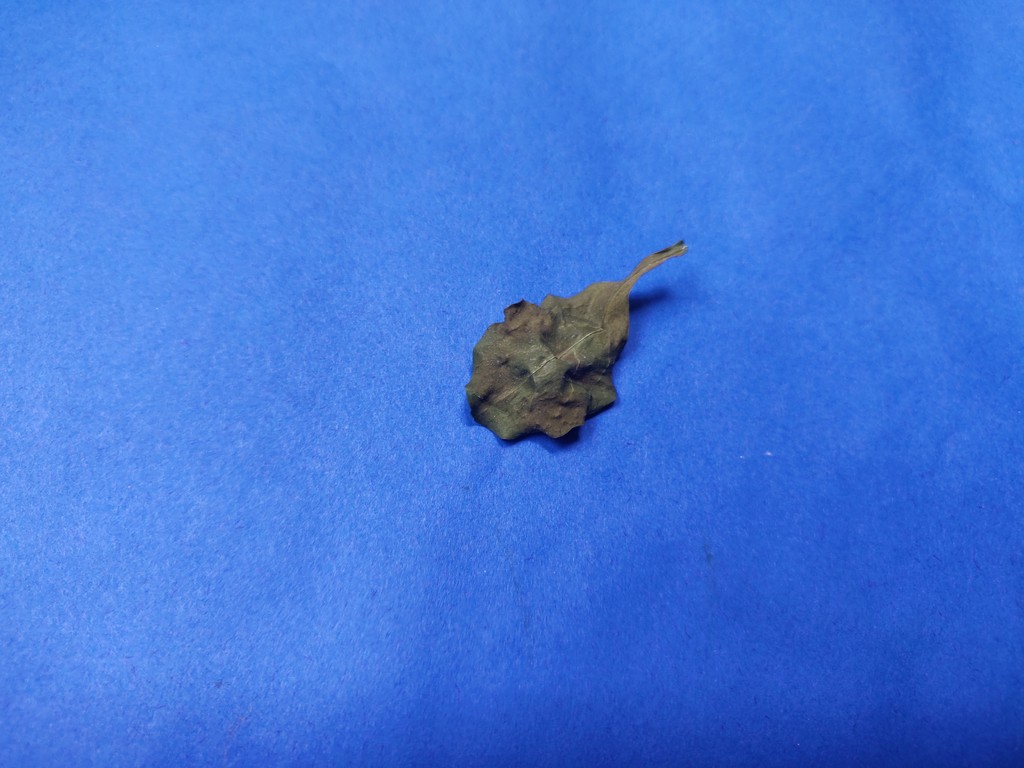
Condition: Dried
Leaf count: single
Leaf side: unknown